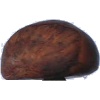
Label: Chestnut 1